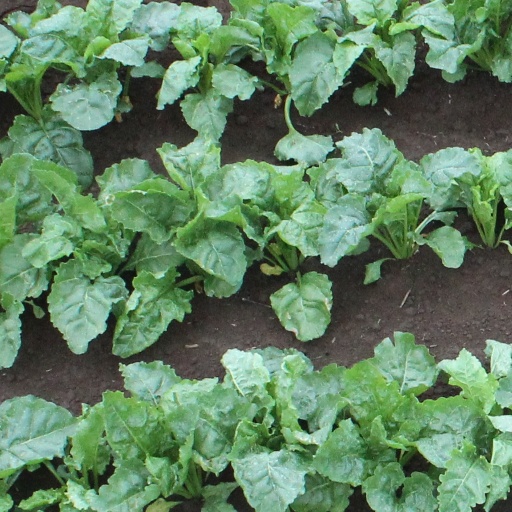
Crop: sugar beet